Field barn

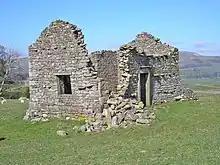
Stone field barn ruin in England

Historic England have been mapping field barns and outfarms across England and have noted that 72% have disappeared since 1900. They have confirmed the significance of these structures noting that: